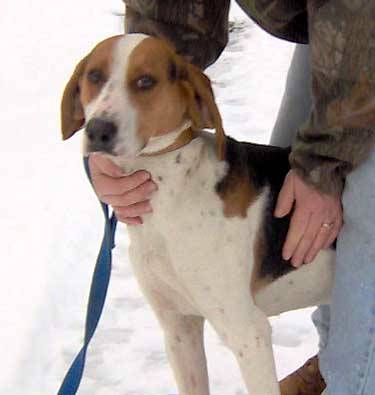
Label: dog